Merinda Park railway station

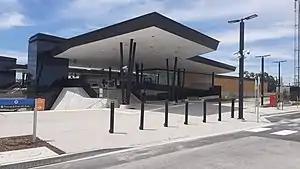
Station building and entrance to Platform 1, February 2022

Merinda Park railway station is a commuter railway station on the Cranbourne line, which is part of the Melbourne railway network. It serves the eastern suburb of Cranbourne North, in Melbourne, Victoria, Australia, and opened on 24 March 1995. The original station was built with a double platform, designed with a future duplication in mind. A fence ran alongside the unused platform.Instead, the station was rebuilt and the current station was opened in 2022.